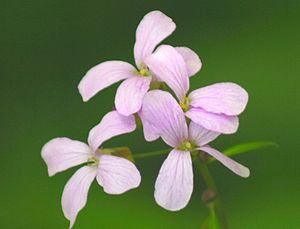
Tandrod / Galleri
Blomster.
Tandrod er en flerårig, urteagtig plante, der findes i lyse skove på fugtig og mineralrig bund. Den er særpræget derved, at den danner løgformede yngleknopper i bladhjørnerne, mens det omvendt er sjældent, at den danner modne frø.